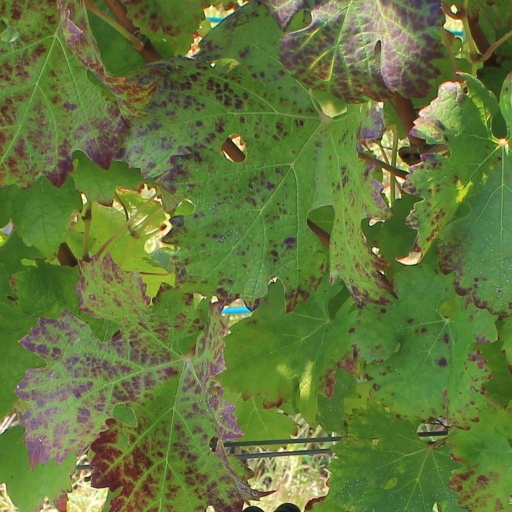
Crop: grape